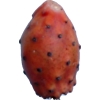
Label: cactus_fruit_red